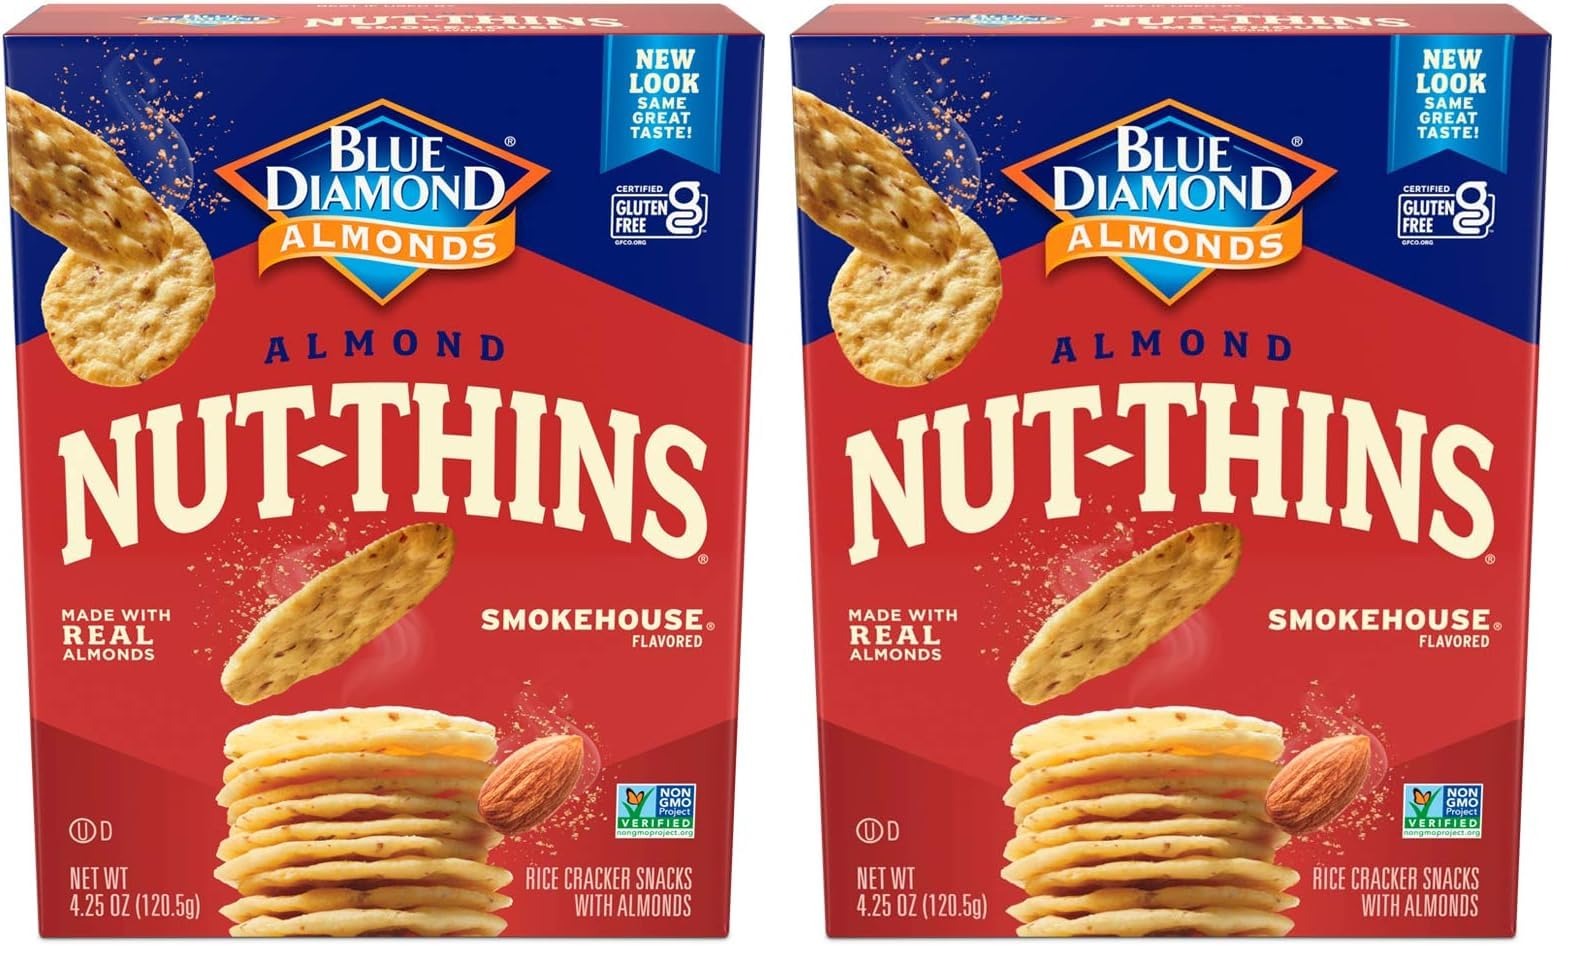
Item Name: Blue Diamond Almonds Nut Thin Crackers Crisps, Smokehouse, 4.25 Oz (Pack of 2)
Bullet Point 1: Irresistible snacking
Bullet Point 2: They're a great afternoon snack
Bullet Point 3: Nut Thins; are a crunchy cracker
Bullet Point 4: Gluten-free meant boring
Value: 8.5
Unit: Ounce

Price: 4.48